BCS theory

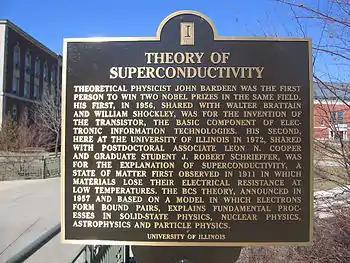
A commemorative plaque placed in the Bardeen Engineering Quad at the University of Illinois at Urbana-Champaign. It commemorates the Theory of Superconductivity developed here by John Bardeen and his students, for which they won a Nobel Prize for Physics in 1972.

In physics, the Bardeen–Cooper–Schrieffer (BCS) theory (named after John Bardeen, Leon Cooper, and John Robert Schrieffer) is the first microscopic theory of superconductivity since Heike Kamerlingh Onnes's 1911 discovery. The theory describes superconductivity as a microscopic effect caused by a condensation of Cooper pairs. The theory is also used in nuclear physics to describe the pairing interaction between nucleons in an atomic nucleus.